Larry Hogan

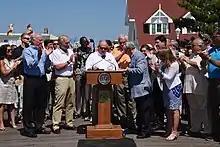
Hogan as he signs an executive order requiring schools to start after Labor Day, August 2016

Following his victory, Hogan promised to assemble a cabinet consisting of both Republicans and Democrats. He began announcing nominations for his 26-member cabinet on December 17, 2014. Of these nominees, five were Democrats: Sam Abed (who was also the only holdover from the O'Malley administration), Rona Kramer, George W. Owings III, Van Mitchell, and Joseph Bartenfelder. Other notable individuals who Hogan named to his administration include Kenneth Holt, Kelly Schulz, David Brinkley, David Craig, Robert Neall, and Joseph Getty.